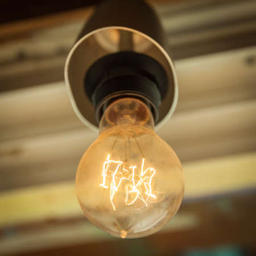
the bulb on the ceiling of the old cafe